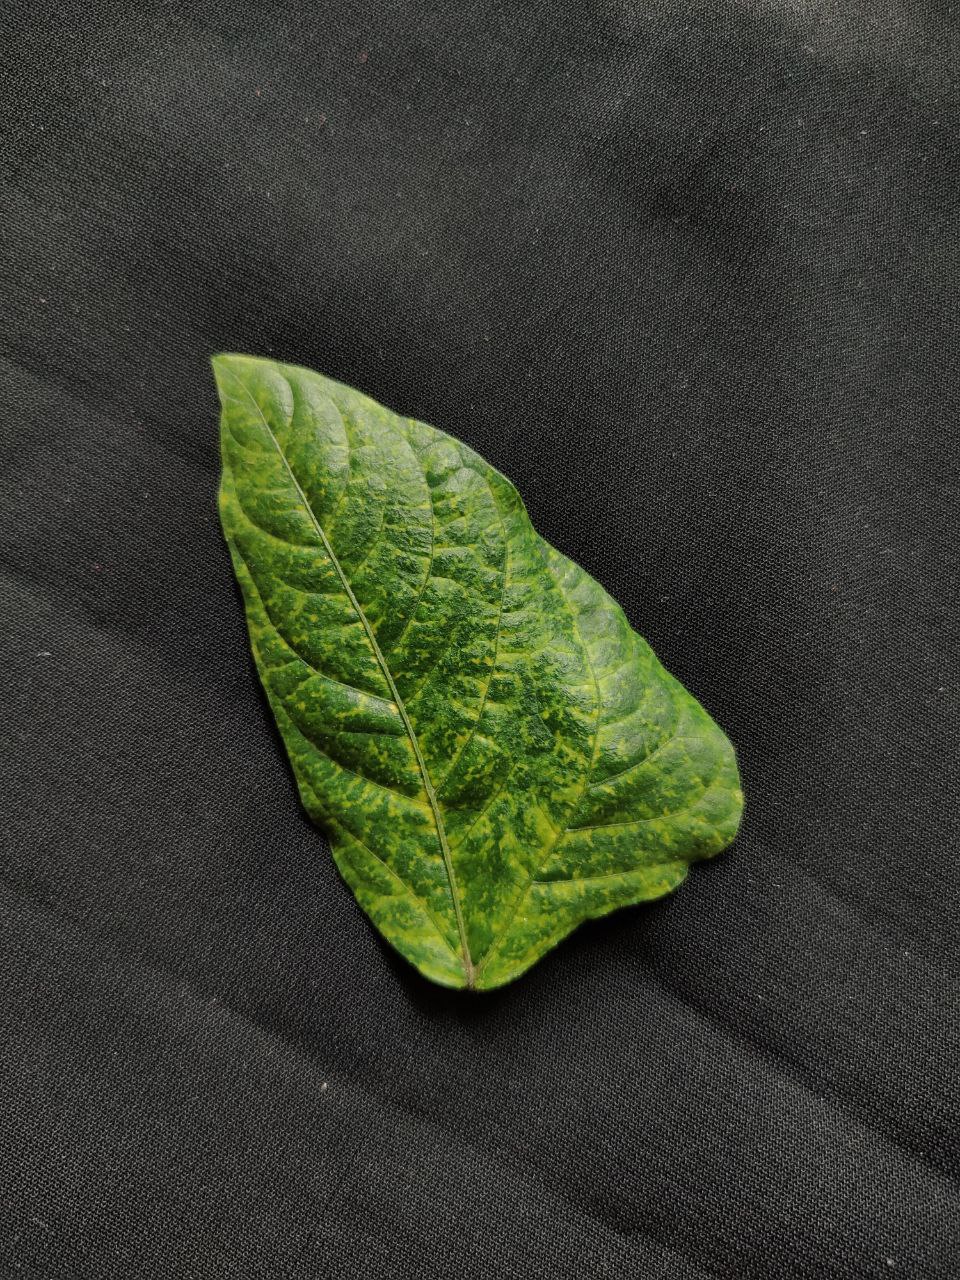
Crop: cowpea
Leaf condition: Mosaic Virus